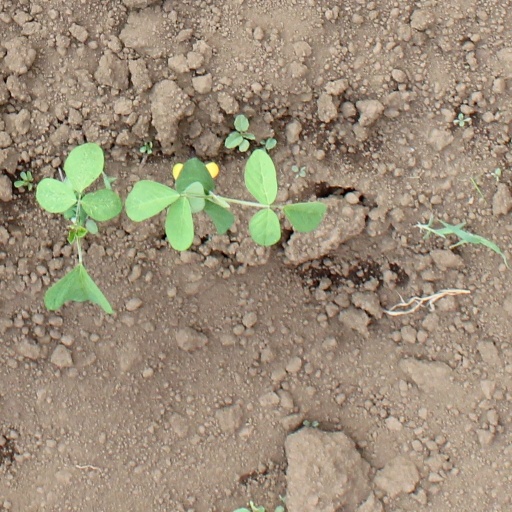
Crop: soybean